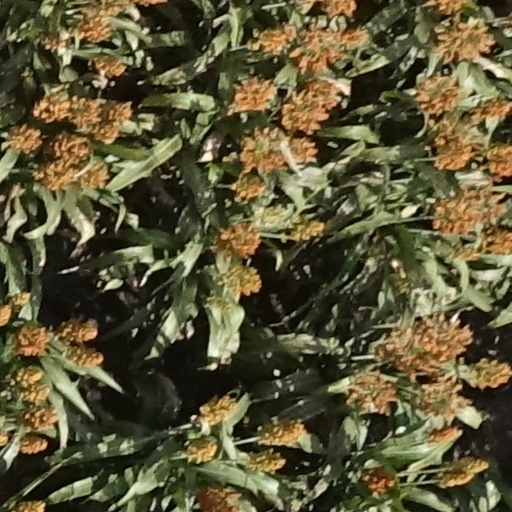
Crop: sorghum